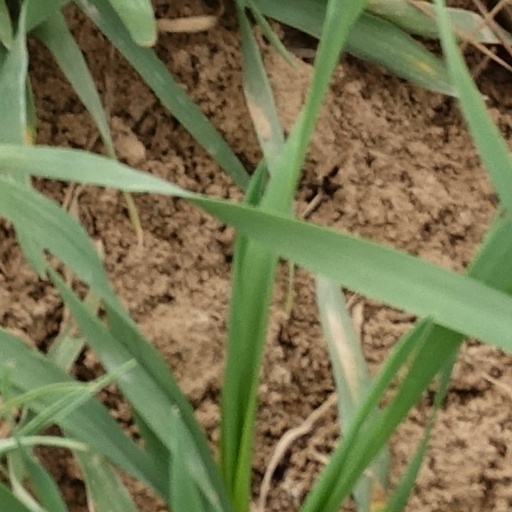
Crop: wheat